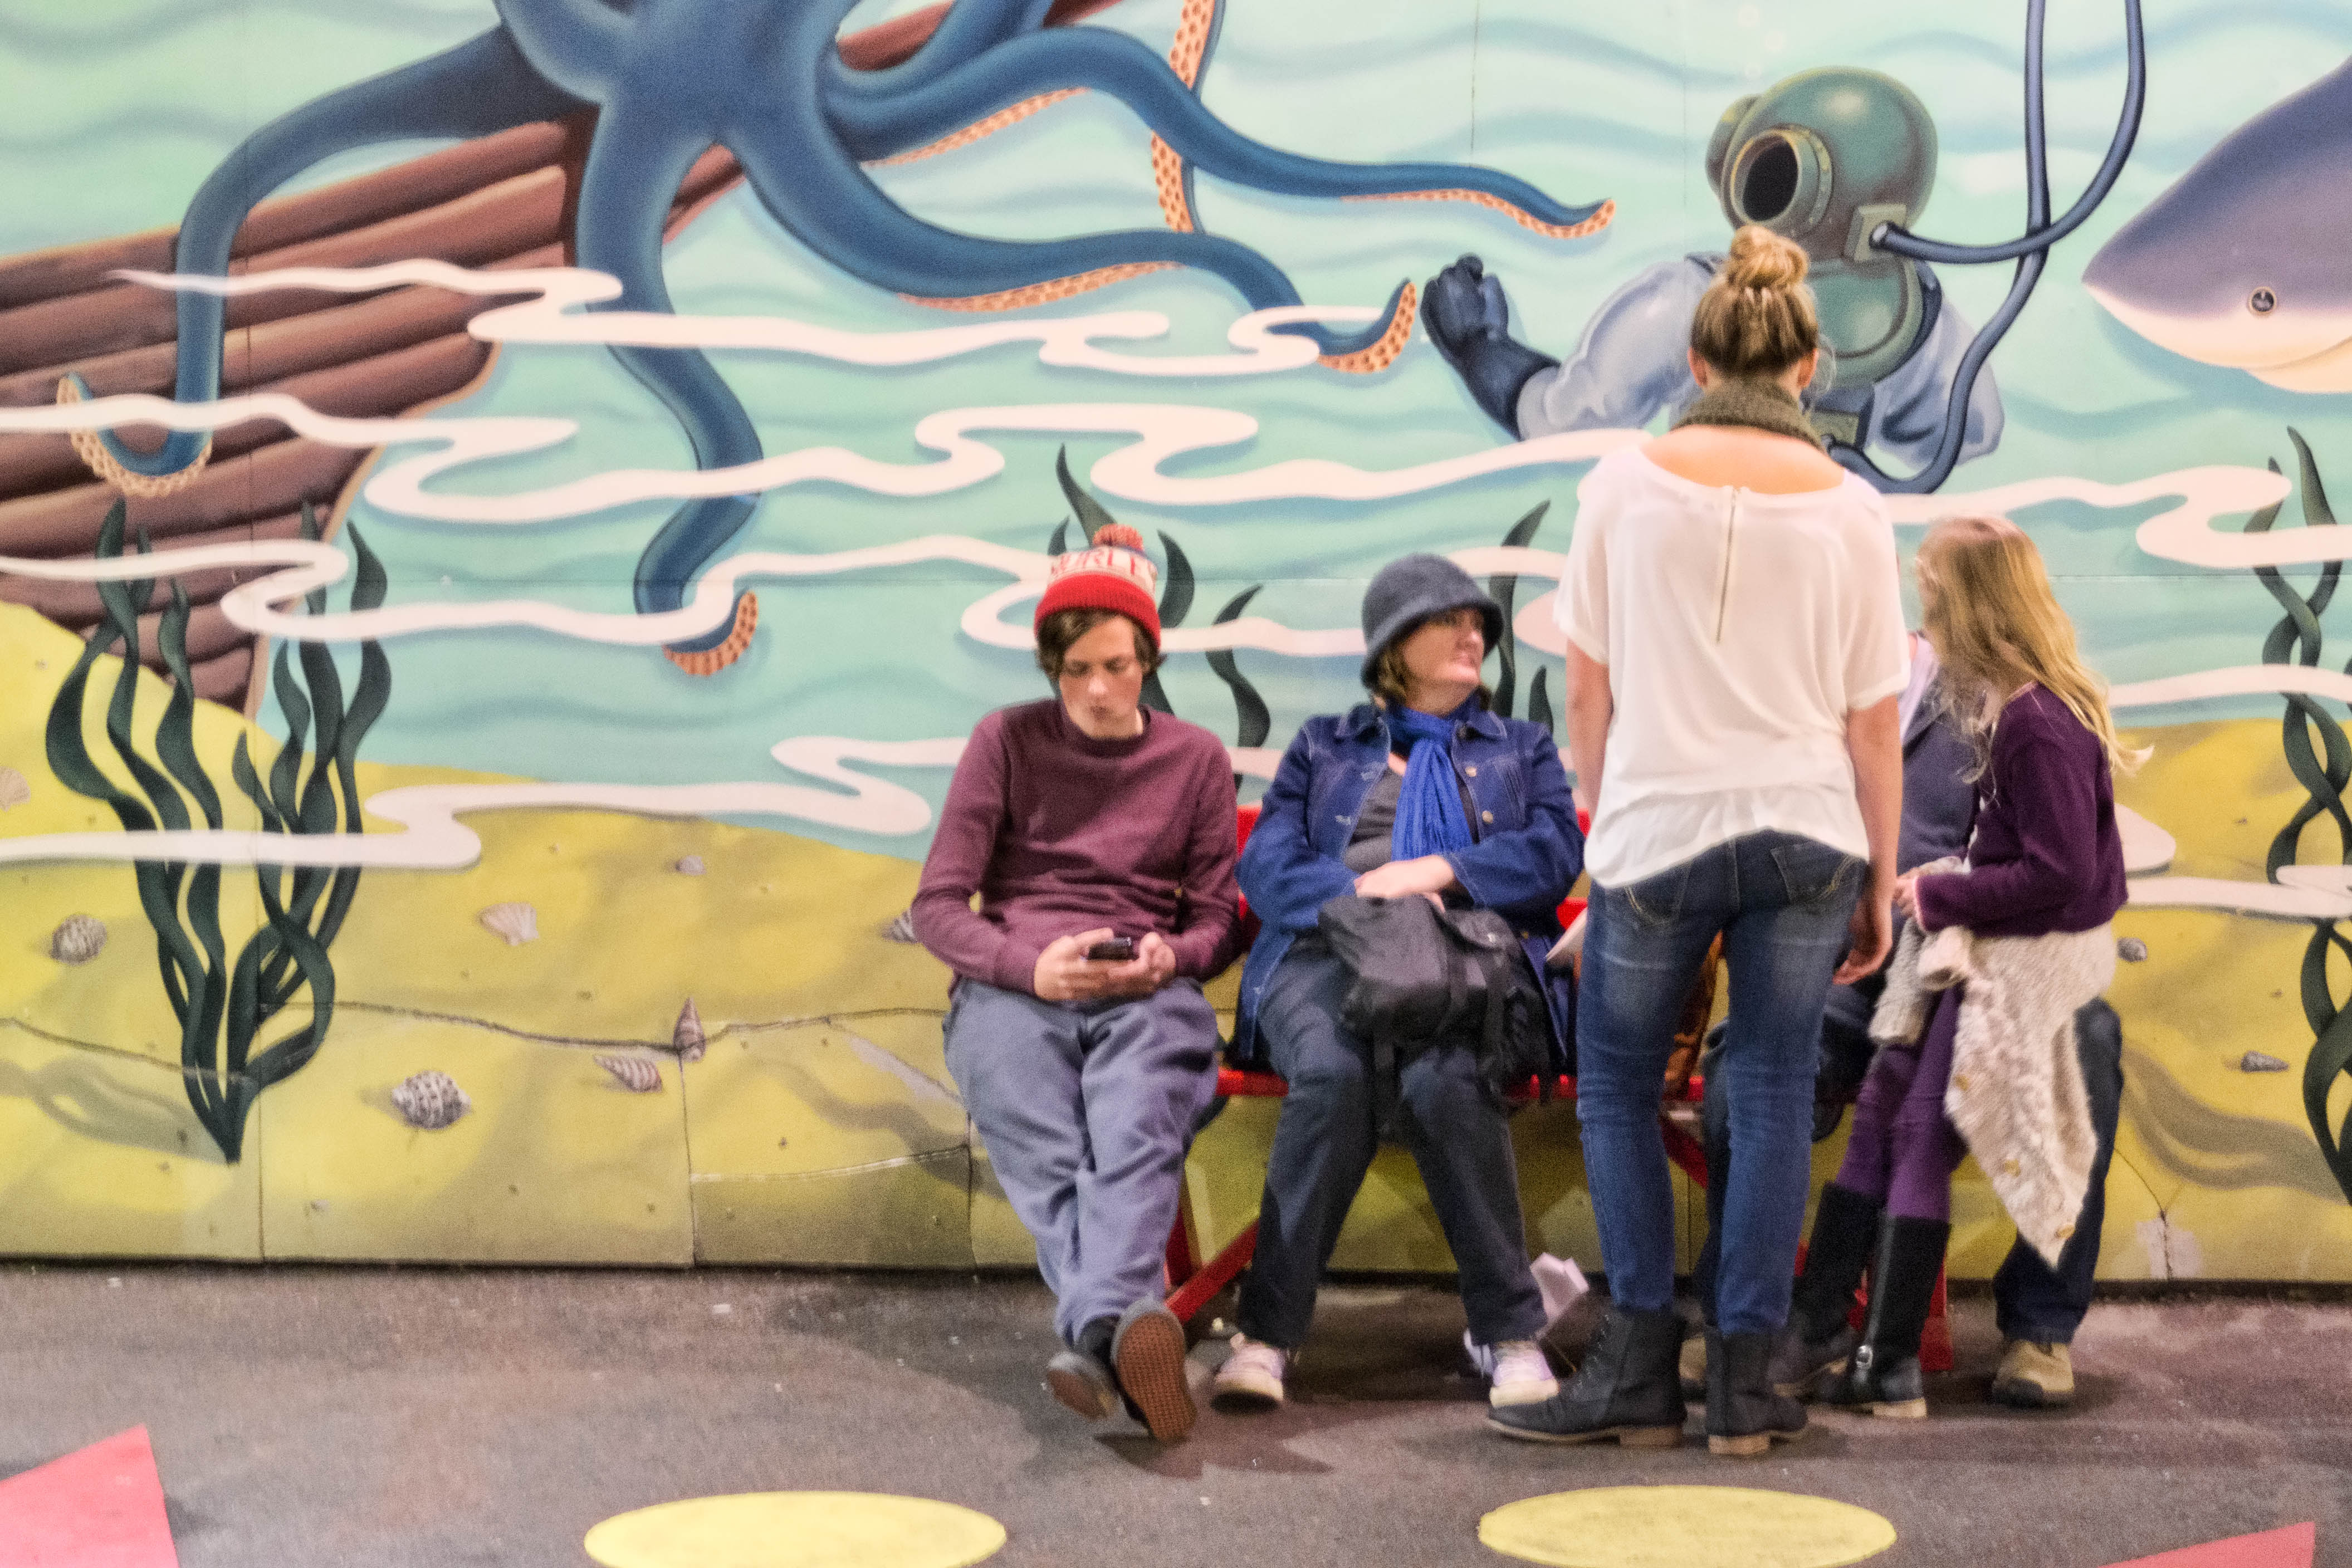
play, graffiti, art, mural